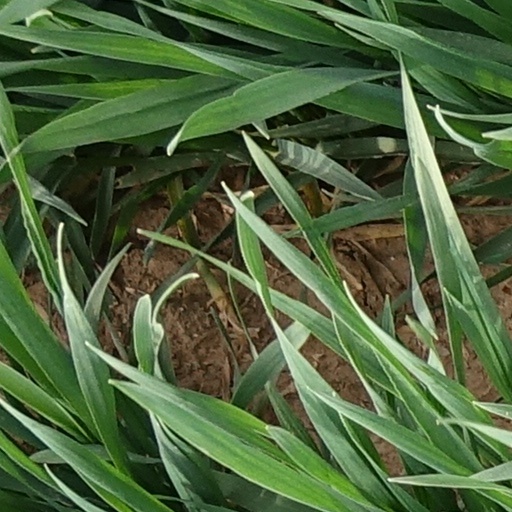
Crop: wheat